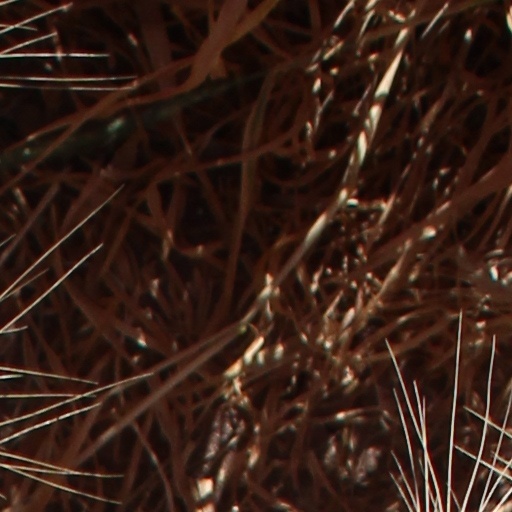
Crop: wheat